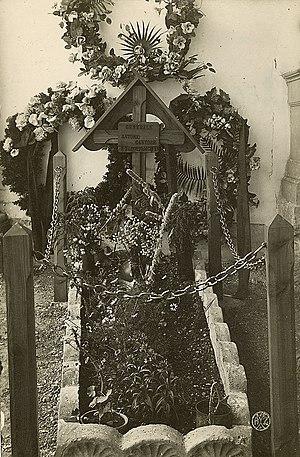
La liste des généraux morts pendant la Première Guerre mondiale recense les officiers généraux des différents belligérants morts des suites des combats du 28 juillet 1914 au 10 août 1920.